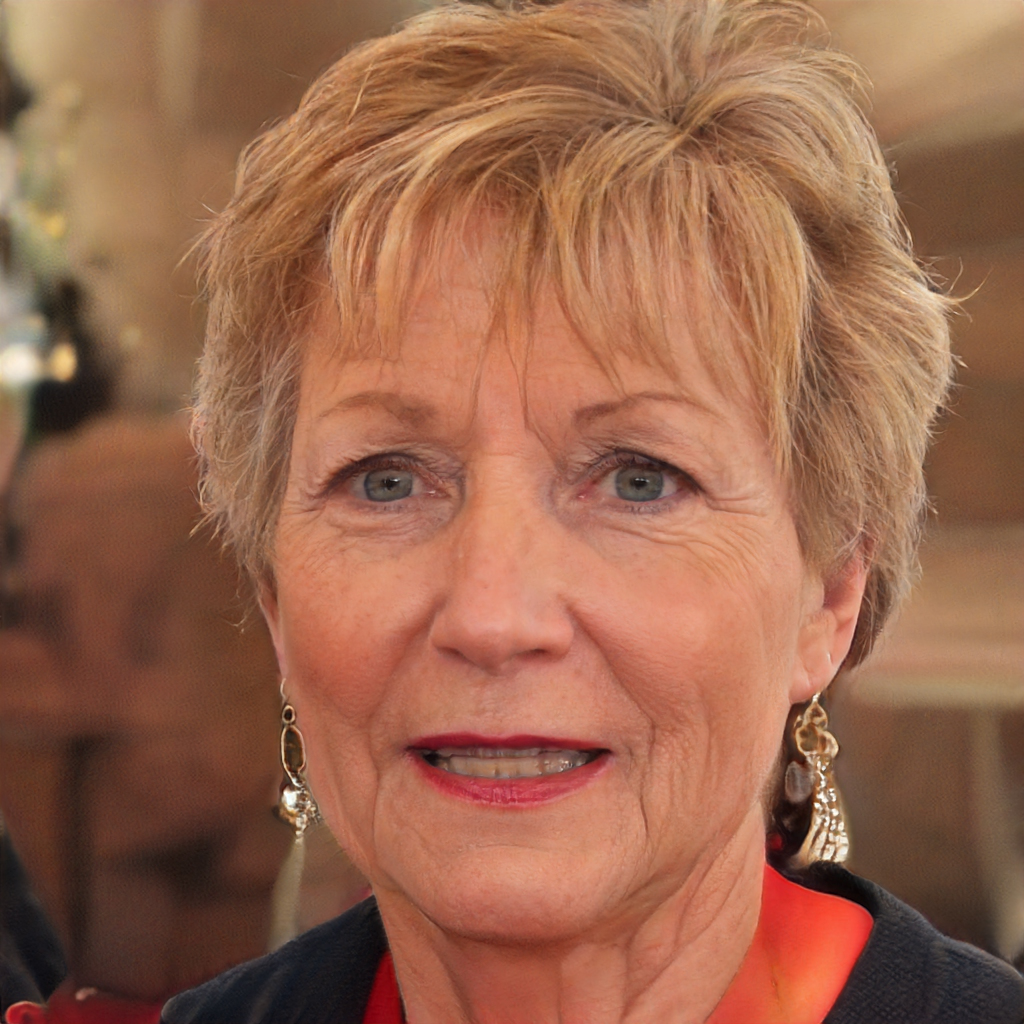
Portrait style: Real Portrait